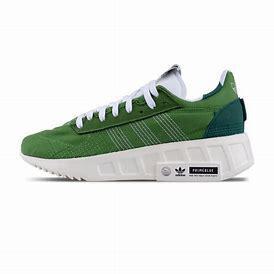
Brand: Adidas
Model: Geodiver Primeblue